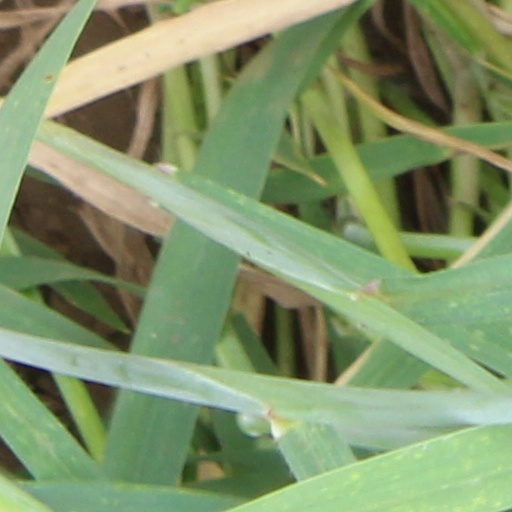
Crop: wheat